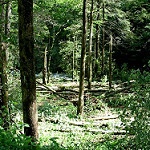
Label: forest